Maestrale-class frigate

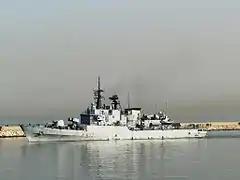
"Zeffiro", Beirut 2010

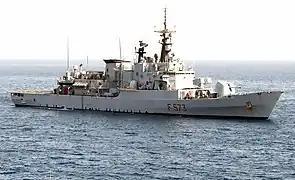
"Scirocco", Persian Gulf during Iraqi Freedom 2004

These ships were built with the experience and the technology already developed for the previous . The "Maestrale"s were quite bigger and heavier, so they were slower, but still capable of around . The ships have a large superstructure, with one large turret and only one funnel. There are two enclosed pyramid masts, one of which is quite low, the other much taller. The superstructure continues without interruption until the hangar, and is made, as usual, with light alloys.